Károly Kamermayer

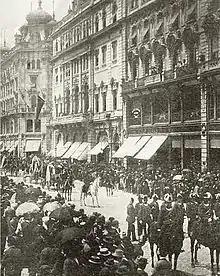
Kamermayer's funeral procession in 1897

During the last years of his mayoral term, Kamermayer's health deteriorated. Moreover, he faced increasingly harsher resistance in the General Assembly as Hungarian national politics became cloudy during the premiership of Dezső Bánffy. In November 1895, his draft in connection with the market halls construction project was outvoted following a motion by fellow councillor Ferenc Heltai. Kamermayer was on sick leave more and more frequently in the following months. In October 1896, he announced his retirement and that he did not intend to participate in the upcoming municipal election of 1897. The General Assembly made Kamermayer an honorary citizen of Budapest on 4 November 1896. He was replaced by József Márkus on 25 November 1896.